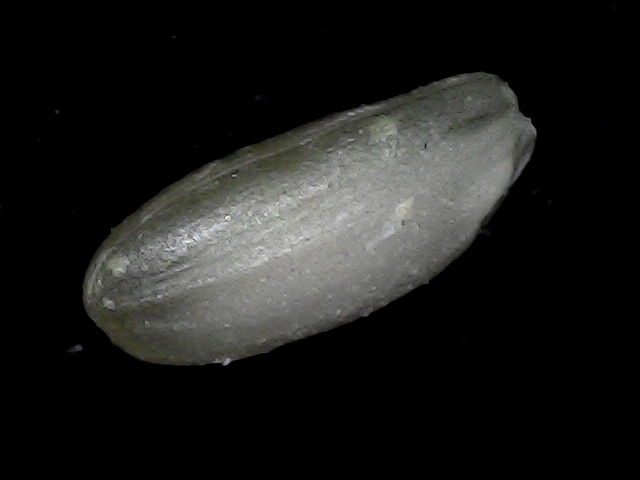
Rice variety: BD79